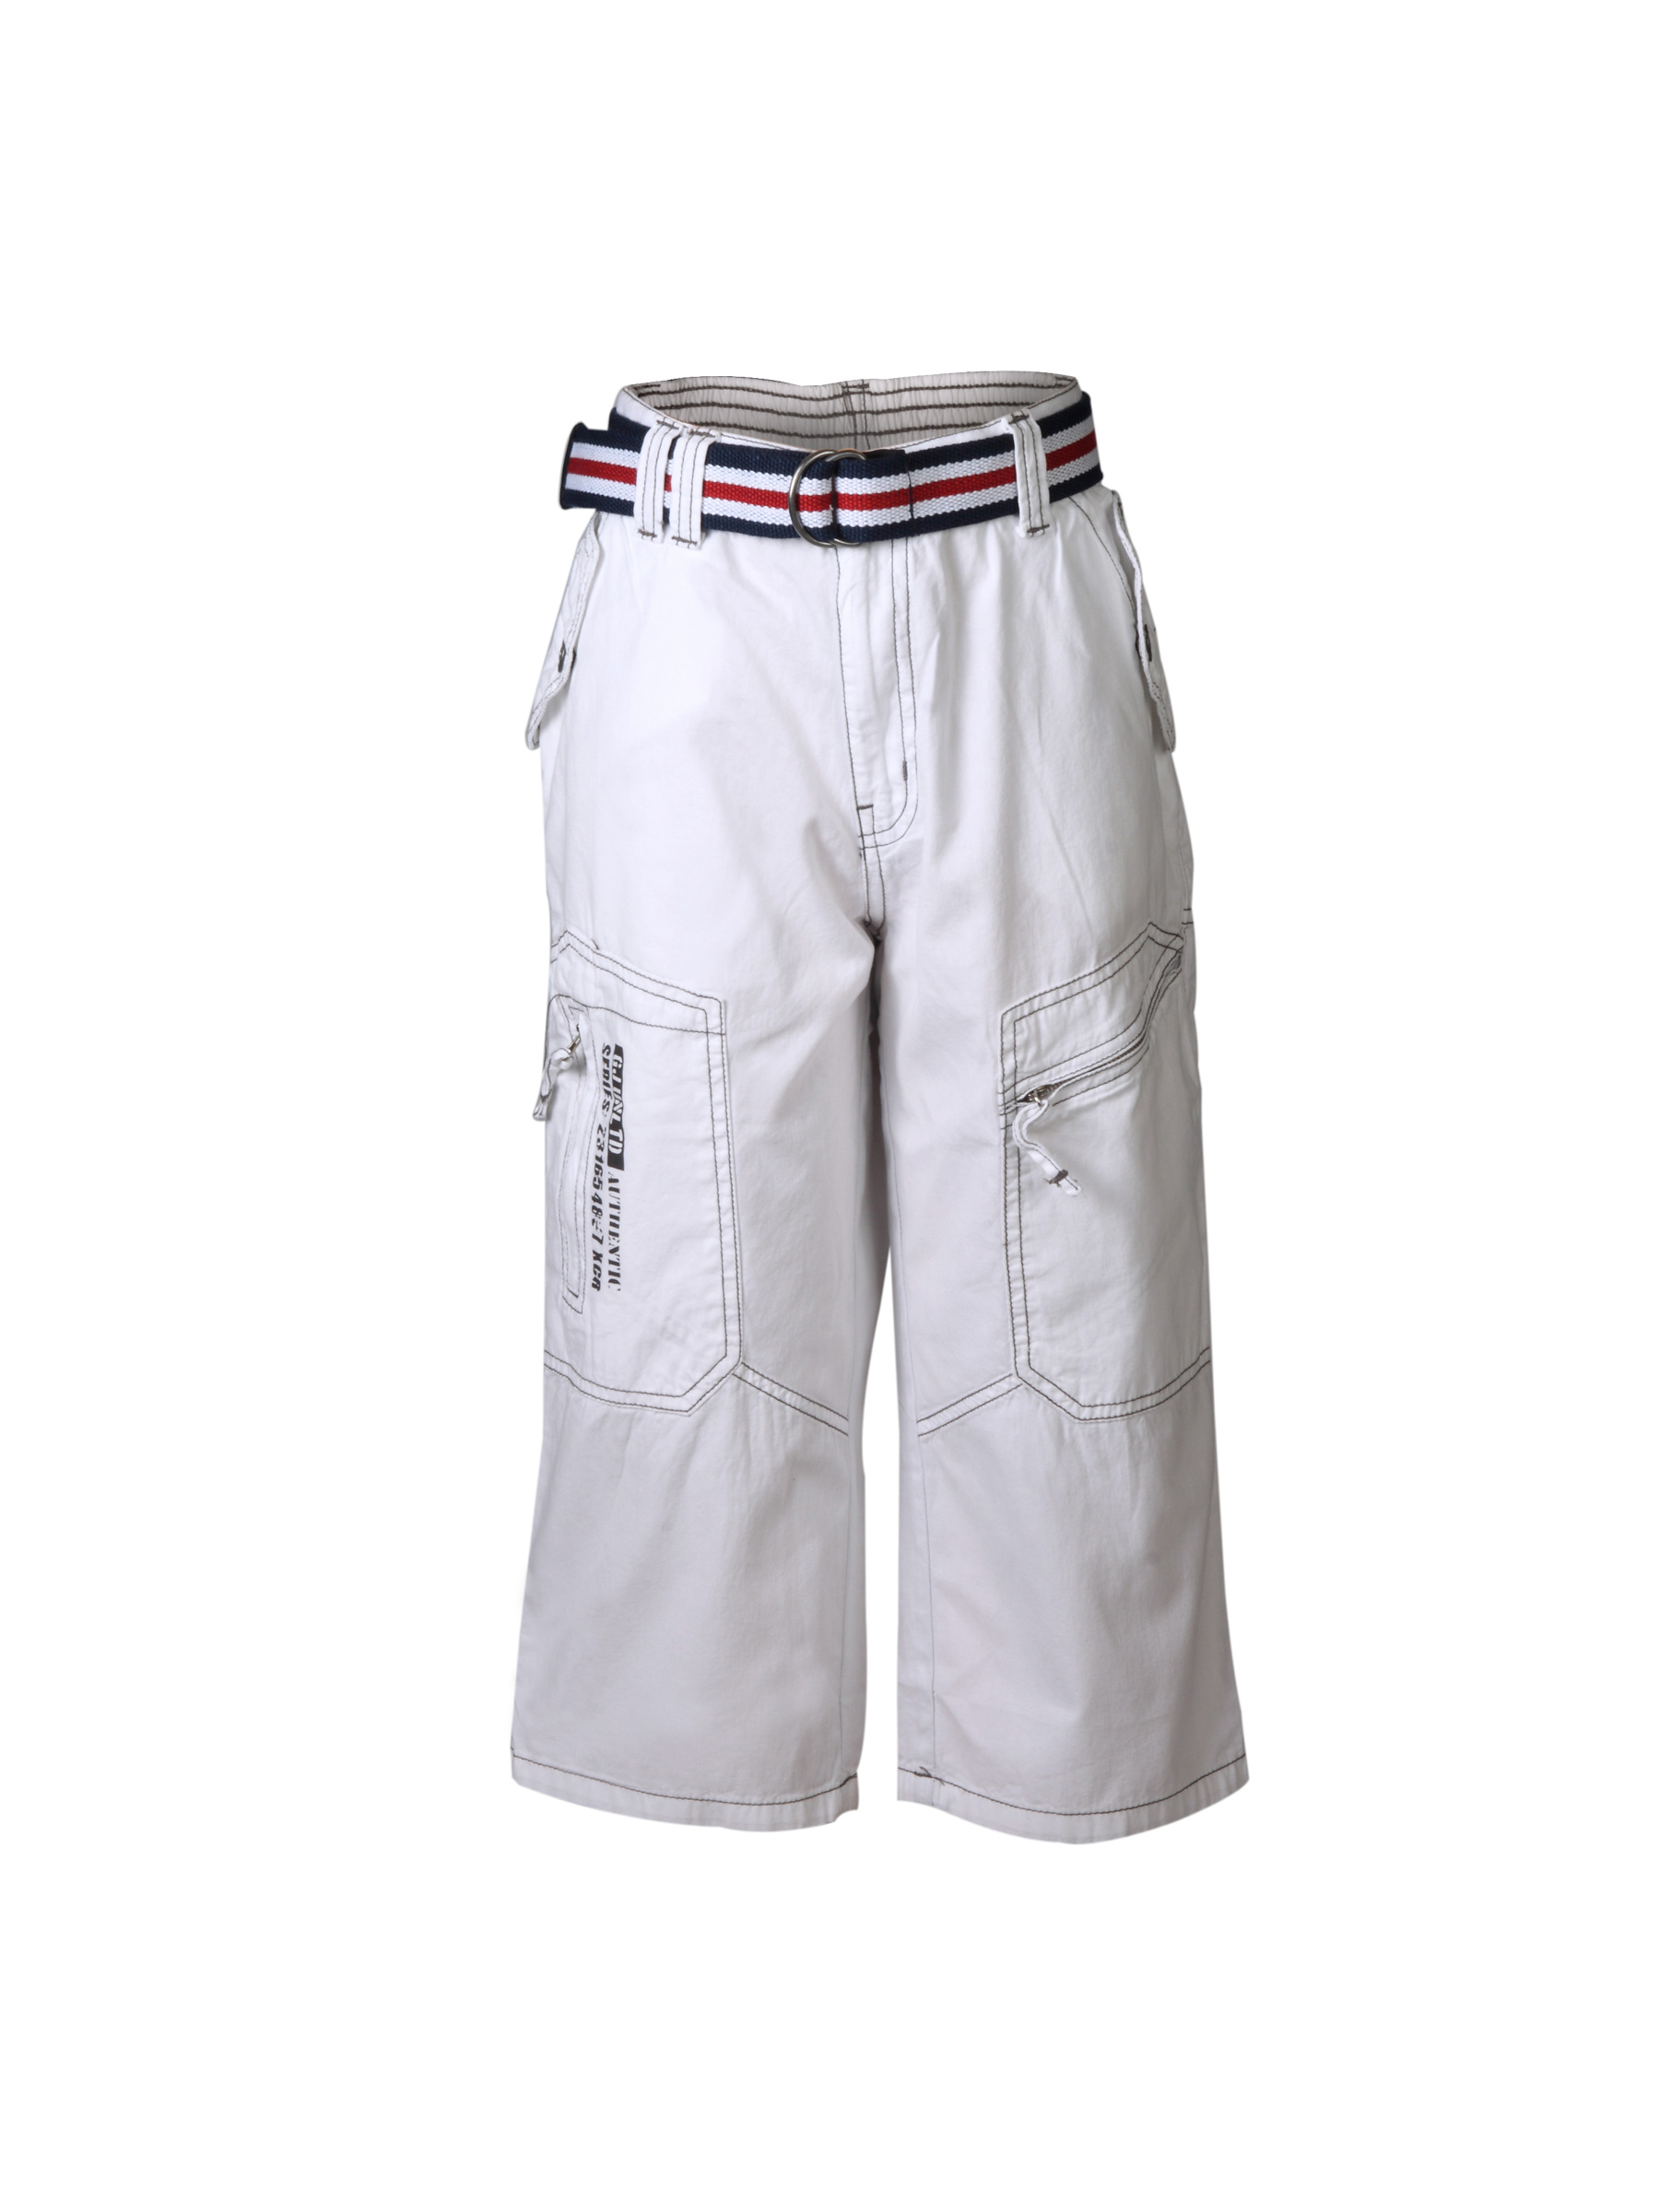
Gini Jony Boys White Shorts
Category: Apparel / Bottomwear / Shorts
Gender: Boys
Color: White
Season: Summer 2012
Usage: Casual